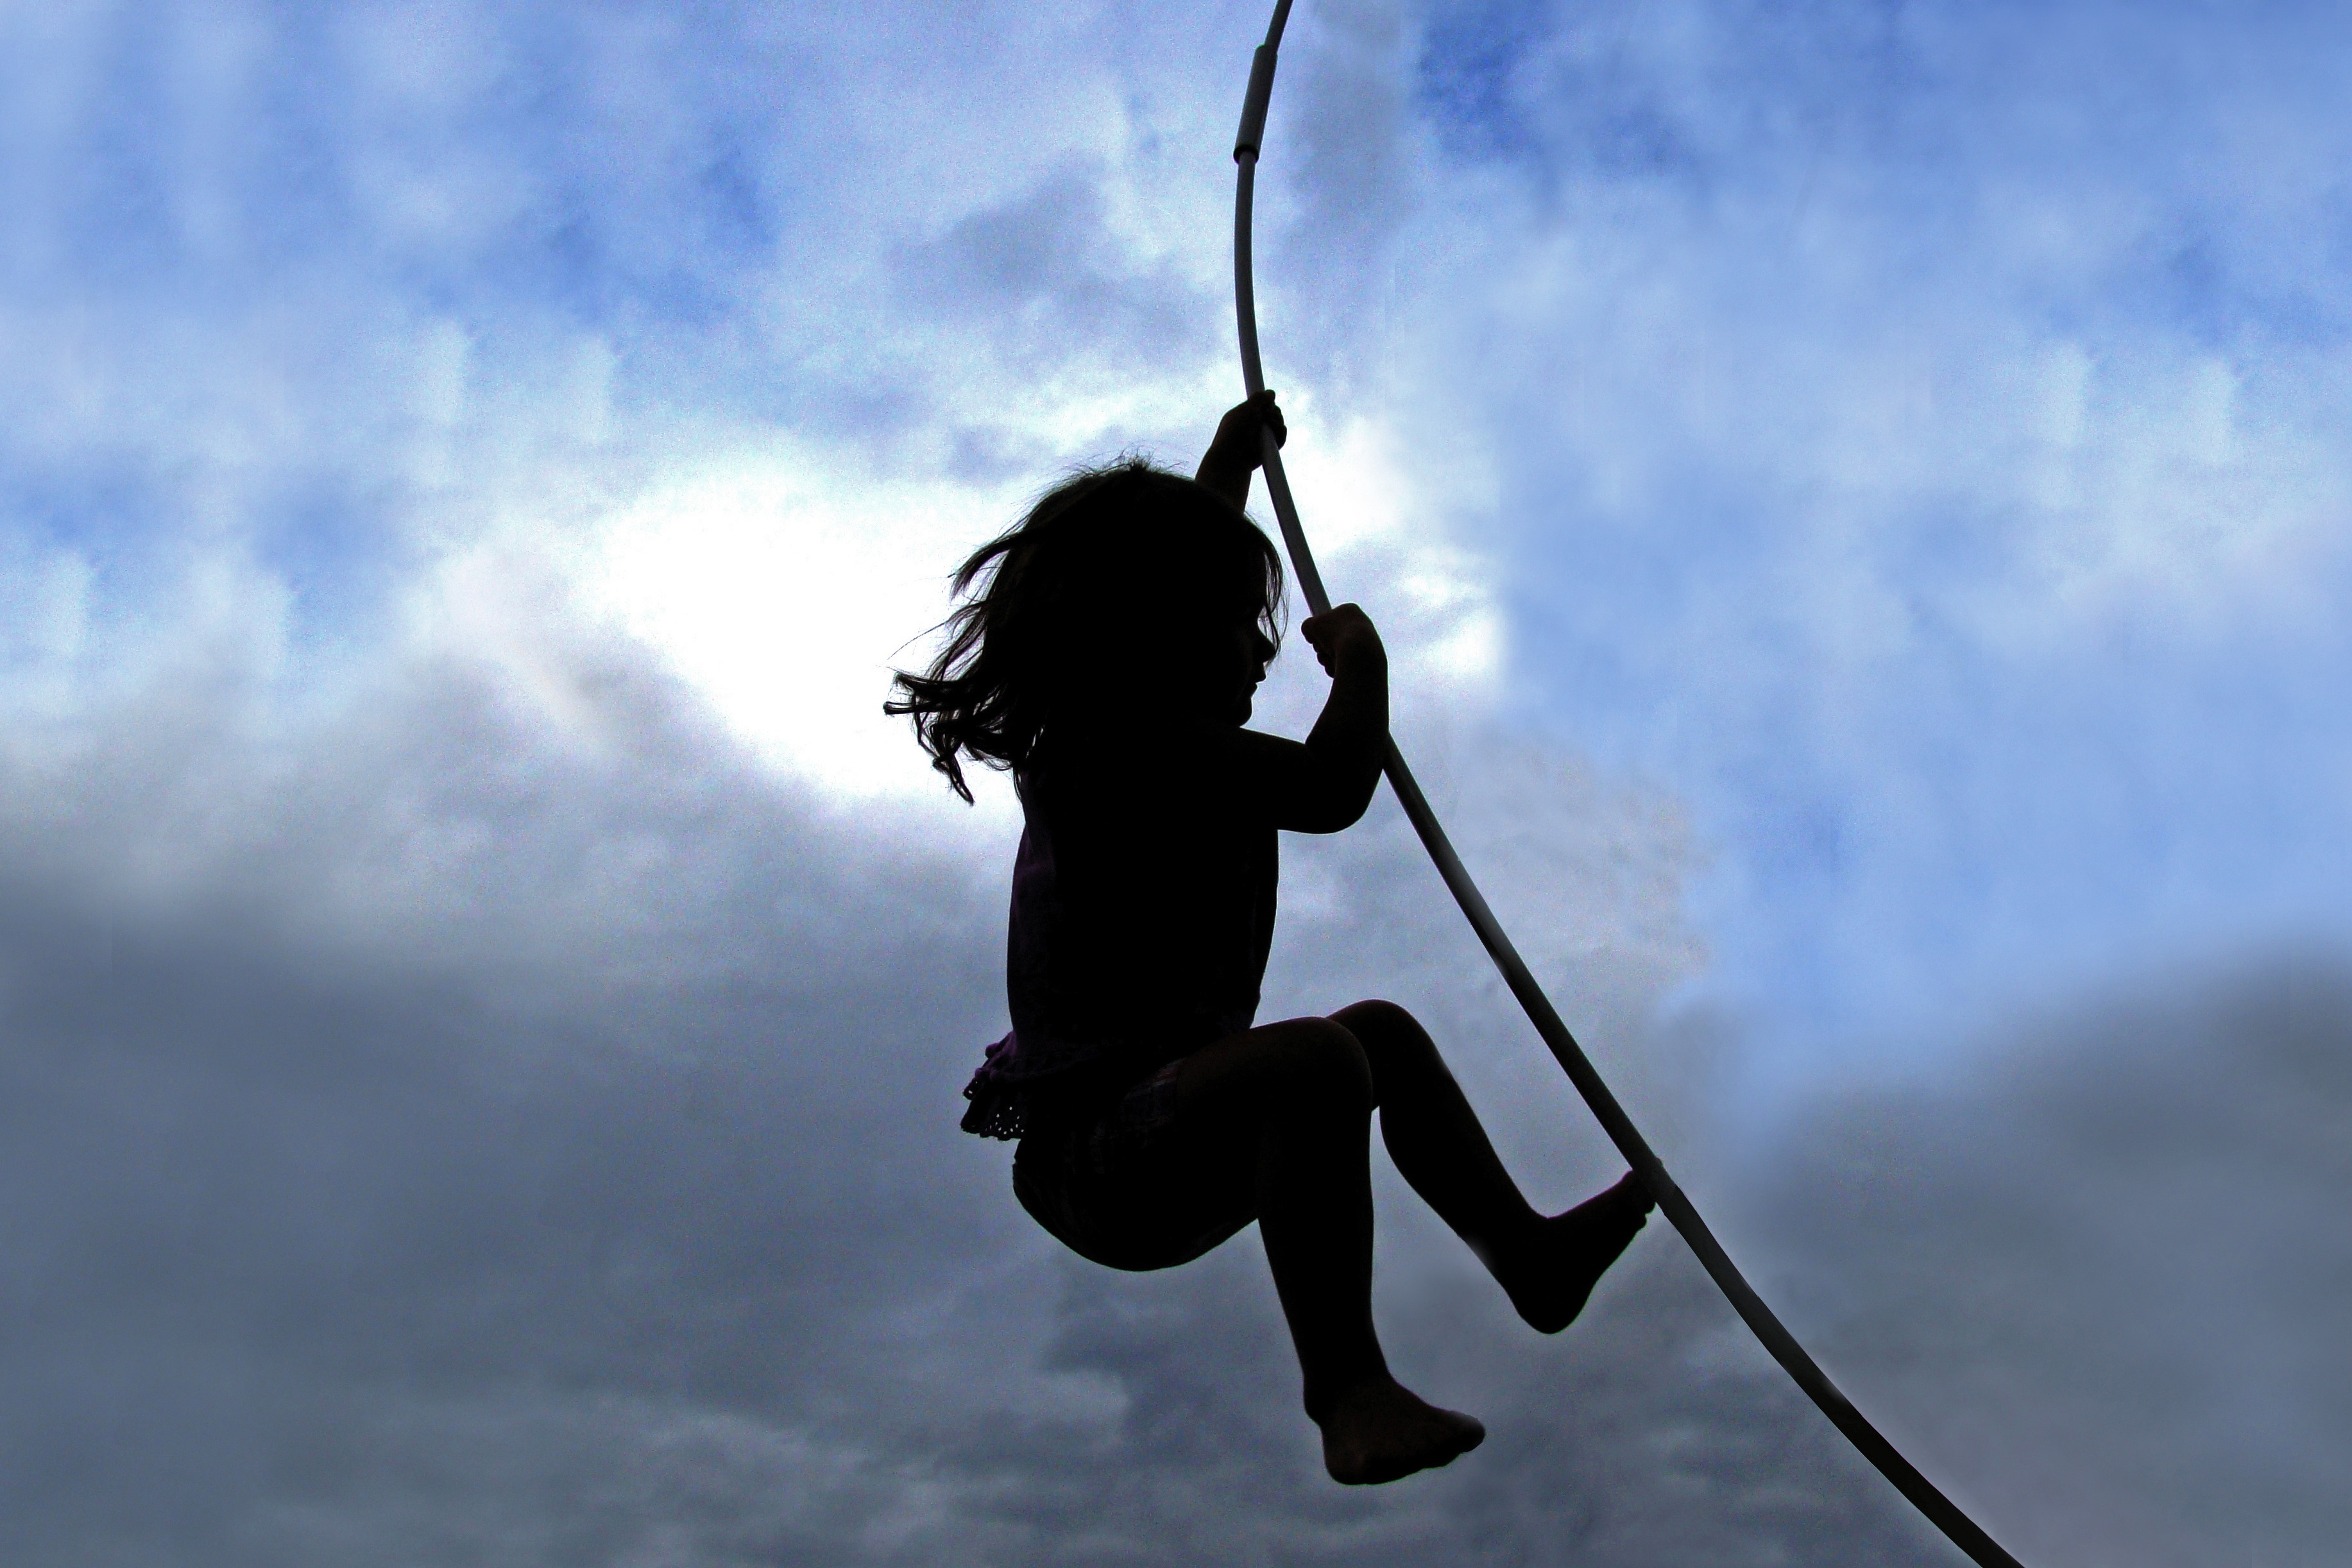
silhouette, sky, cloudy, adventure, wind, jumping, child, blue, climbing, extreme sport, sports, trampoline, abseiling, atmosphere of earth, mowgli